Support base of the National Front (UK)

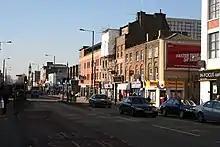
During its 1970s heyday, one of the strongest areas of National Front support was Bethnal Green (pictured), part of London's East End.

The NF's electoral support was overwhelmingly urban and English, with little support in rural parts of England or in Wales, Scotland, and Northern Ireland. According to Walker, the 1974 election results suggested that at the time the NF's electoral heartlands were in London's East End and in Inner London's north-east suburbs. He noted that it typically gained much support from "respectable working-class" areas, where many traditional Labour voters who felt let down by Labour governments were attracted by its racial appeals. In 1978, the psephologist Michael Steed argued that comparing the voting data of the NF to older far-right parties suggested that "there has been a very constant level of potential N.F. support for at least ten and perhaps twenty years, simply awaiting an opportunity to express itself."